Invisible Man

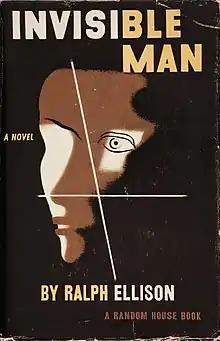
Front dust jacket art of the first edition

Invisible Man is Ralph Ellison's first novel, and the only one published during his lifetime. It was first published by the British magazine Horizon in 1947, and addresses many of the social and intellectual issues faced by African Americans in the early 20th century, including black nationalism, the relationship between black identity and Marxism, and the reformist racial policies of Booker T. Washington, as well as issues of individuality and personal identity.